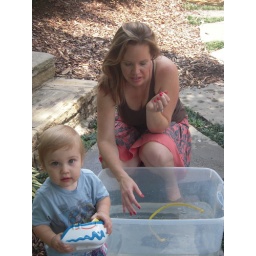
The usual suspects and two joiners. We had painters' studio followed by water bucket and spray ball rinse-off fun.